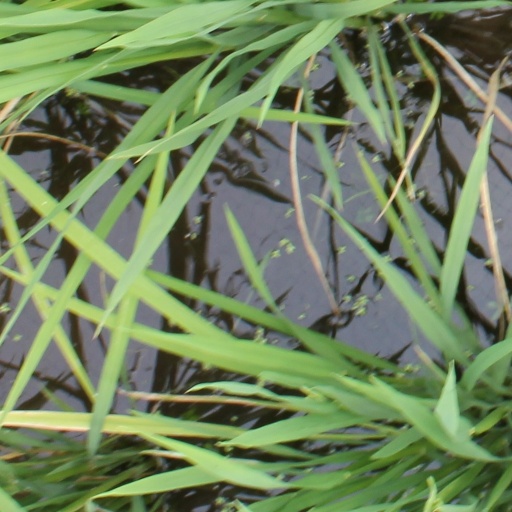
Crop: rice